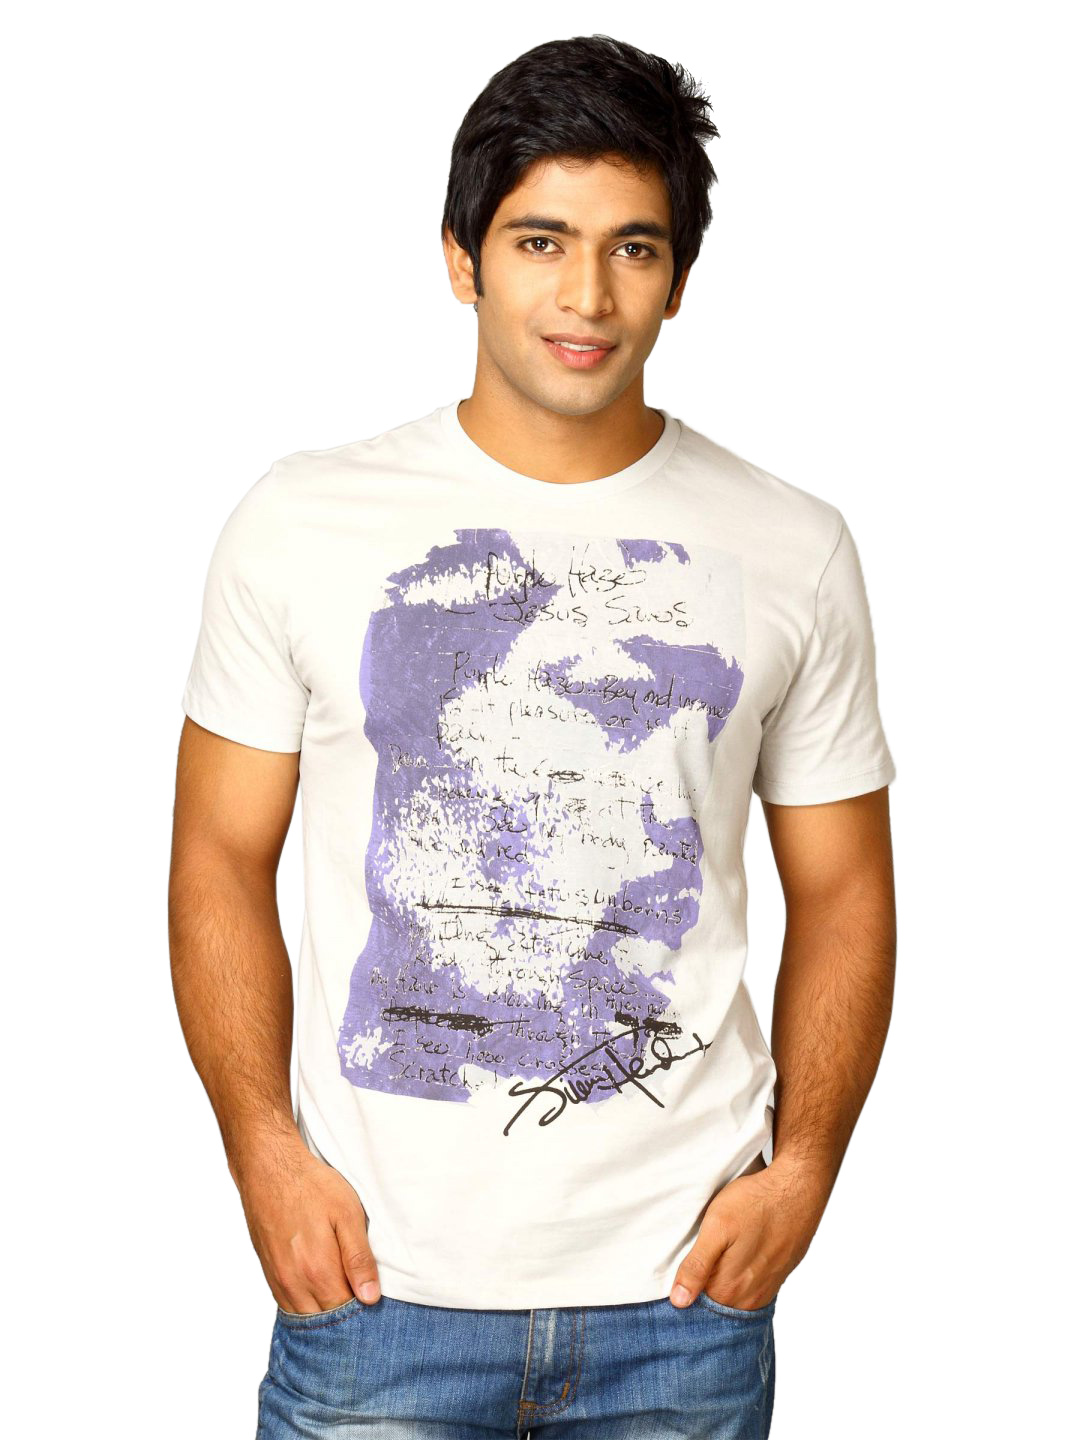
Jimi Hendrix Men's Note Light Grey T-shirt
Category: Apparel / Topwear / Tshirts
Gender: Men
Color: Grey
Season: Fall 2011
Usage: Casual